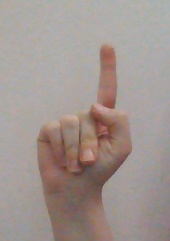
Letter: bb